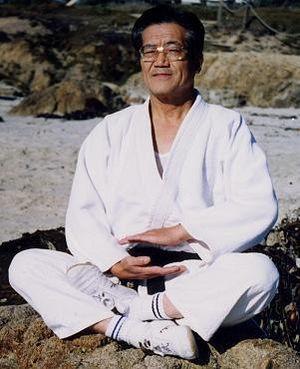
Ji Han-Jae pratiquant les techniques de méditation du Samrangdo, qu'il a pu perfectionner lors de son emprisonnement
Ji Han-Jae est né à Andong, Gyeongsangbuk-do, Corée du Sud en 1936. Il est le principal réformateur du Hapkido et le fondateur du Sin Moo Hapkido.
Le Sin Moo Hapkido est un art martial dit coréen. Cependant, même si la fondation de cette discipline date de 1983 en Corée, par Ji Han-Jae, son premier lieu d'enseignement a été les États-Unis à Daly City, Californie, en 1984 d'où il s'est diffusé depuis de par le monde.